History of Pakistan (1947–present)

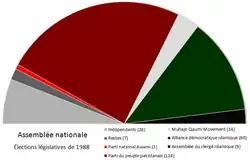
The 1988 election results showing the left-wing, in red and grey, with a majority.

The 1971 war and the separation of East Pakistan demoralised the nation. With the PPP's assumption of power, democratic socialists and visionaries had authority for the first time in the country's history. Bhutto dismissed the chiefs of the army, navy and the air force and ordered house arrest for General Yahya Khan and several of his collaborators. He adopted the Hamoodur Rahman Commission's recommendations and authorised large-scale courts-martial of army officers tainted by their role in East Pakistan. To keep the country united Bhutto launched a series of internal intelligence operations to crack down on fissiparous nationalist sentiments and movements in the provinces.